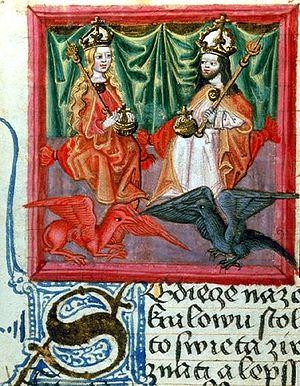
Charles IV du Saint Empire et sa premiere femme, Blanche de Valois
Blanche de Valois mariée le 15 mai 1323 à Charles IV du Saint-Empire, futur empereur germanique. Blanche est la fille du comte Charles de Valois et de Mahaut de Châtillon, et la demi-sœur de Philippe VI roi de France.
Cette page dresse une liste de personnalités nées au cours de l'année 1317 :
Charles IV de la maison de Luxembourg est roi de Bohême de 1346 à sa mort, puis également empereur des Romains de 1355 à sa mort, en 1378.